List of Consolidated PBY Catalina operators

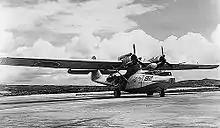
A PBY-6A of No. 91 Squadron JMSDF

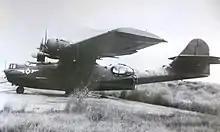
Philippine Air Force Consolidated PBY Catalina 1954

From 1942 New Zealand used 56 non-amphibious PBY-5 and PB2B-1 Catalinas in the South Pacific, to replace the Short Singapore with the Royal New Zealand Air Force's 5 Squadron and 6 Squadron, initially operating out of Hobsonville and Fiji on maritime patrol and air-sea rescue roles. Additional RAF-owned aircraft were used by 490 (NZ) Squadron in the anti submarine role during the battle of the Atlantic. 490 squadron operated Catalinas out of Jui, West Africa, from 1943 until they were superseded by Short Sunderlands in 1944. The last RNZAF Catalinas were retired in 1953 and all had been sold or scrapped by the end of 1956. An airworthy PBY-5A Catalina amphibian in 6 Squadron markings is privately owned. The Royal New Zealand Air Force Museum is restoring a former fire training Catalina.